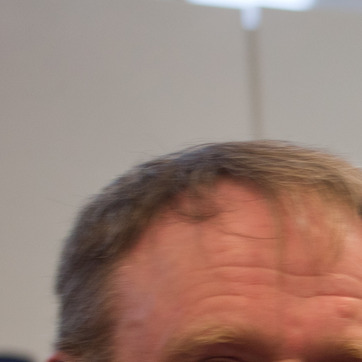
Material: hair